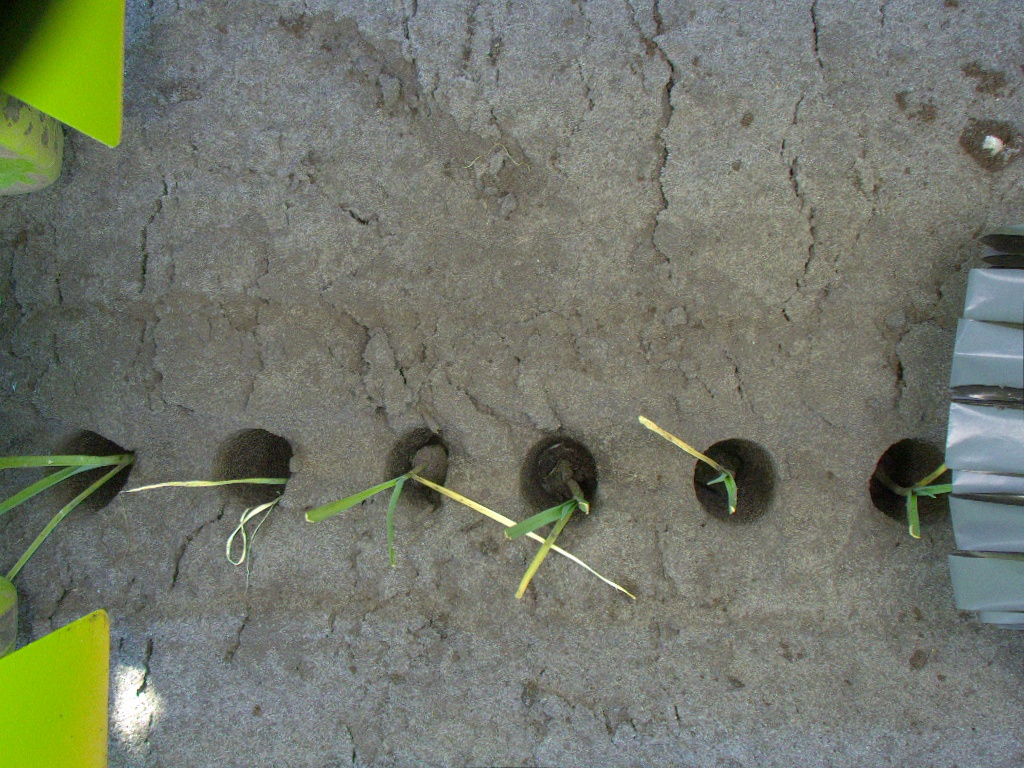
Crop: leek
Objects: stem_leek, stem_leek, stem_leek, stem_leek, stem_leek, stem_leek, leek, leek, leek, leek, leek, leek